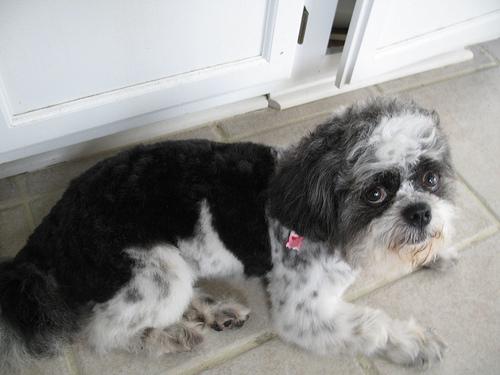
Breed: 361-n000123-Shih_Tzu